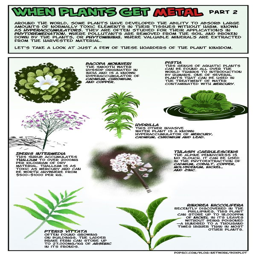
plants that can help clean the environment by absorbing metal